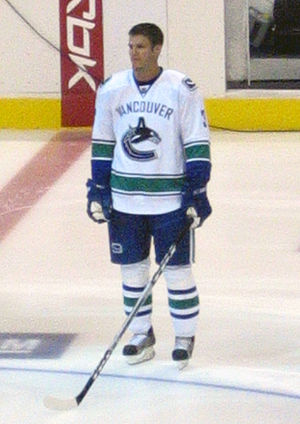
Vancouver Canucks
Vancouver Canucks er et professionelt ishockeyhold der spiller i den bedste nordamerikanske række NHL. Klubben spiller sine hjemmekampe i Rogers Arena, tidligere General Motors Place, i Vancouver, British Columbia, Canada. Klubben blev stiftet i 1945 og har været i NHL siden sæsonen 1970-71. Klubben har endnu ikke vundet Stanley Cuppen, men har været i finalen 3 gange, første gang i 1982 hvor man tabte til New York Islanders med 4-0 i kampe. Anden finaleoptræden kom i 1994 hvor man, anført af Trevor Linden, Pavel Bure og målmanden Kirk McLean, tabte til New York Rangers med 4-3 i kampe. Tredje finaleoptræden var i 2011 hvor klubben tabte 4-3 i kampe til Boston Bruins. Nederlaget gav anledning til optøjer i den centrale del af Vancouver.